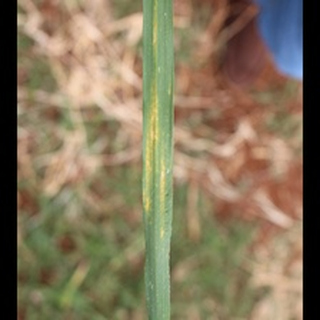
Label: wheat_black_rust